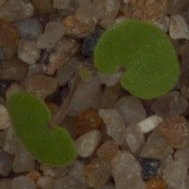
Label: smallflowered_cranesbill